Andy Bor

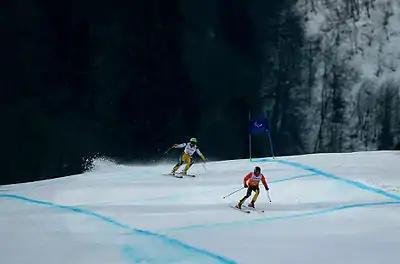
Melissa Perrine and her guide Andy Bor in the women's downhill at the 2014 Winter Paralympics

Bor skied with Perrine at the 2011 IPC Alpine Skiing World Championships in Sestriere, where Perrine won a silver medal in the downhill and bronze medals in super-G and super combined. At an August 2011 Winter Games IPC event at Coronet Peak, she and Bor finished first in the women's slalom visually impaired event with a time of 1:58.63, about 50 seconds faster than the event's silver medallist, Jae Rim Yang skier with guide Ko Woon Chung.